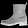
Label: Ankle boot